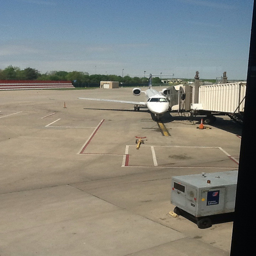
A plane with the gateway pulled out to it on the tarmac.
A large plane parked at the gate for unloading.
an airplane sitting alone on the runway next to a white cart
A small white airplane out in the open.
Plane sitting in the empty runway at the airport gate